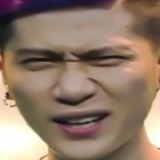
ca sĩ Vanh Leg